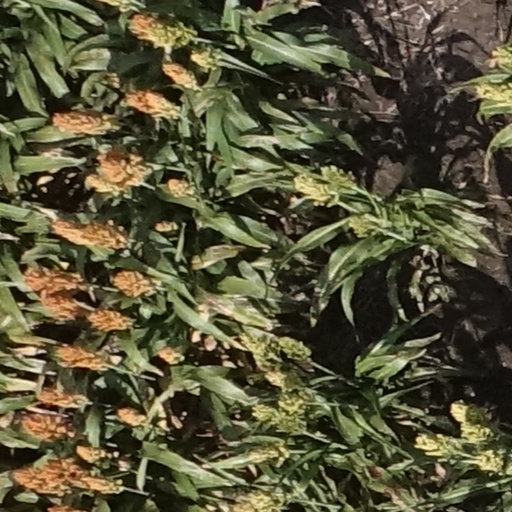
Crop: sorghum